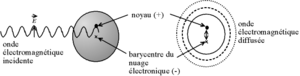
Diffusion Rayleigh (ou diffusion élastique) d'une onde électromagnétique par un atome. Le nuage électronique est déformé par le champ électrique de l'onde. Le barycentre des charges négatives oscille donc par rapport au noyau (positif), il se crée un dipôle électrostatique vibrant qui rayonne dans toutes les directions. Auteur
La diffusion de Rayleigh est un mode de diffusion des ondes, par exemple électromagnétiques ou sonores, dont la longueur d'onde est beaucoup plus grande que la taille des particules diffusantes. On parle de diffusion élastique, car cela se fait sans variation d'énergie, autrement dit l'onde conserve la même longueur d'onde.